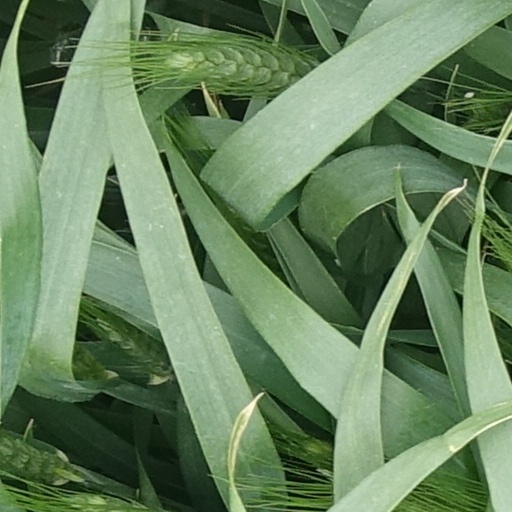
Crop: wheat